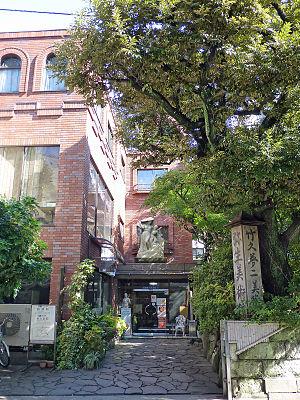
Yayoi est un quartier de l'arrondissement Bunkyō, situé à Tokyo, au Japon.